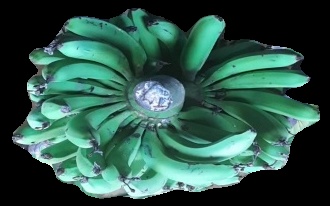
Variety: pachbale
Grade: grade1